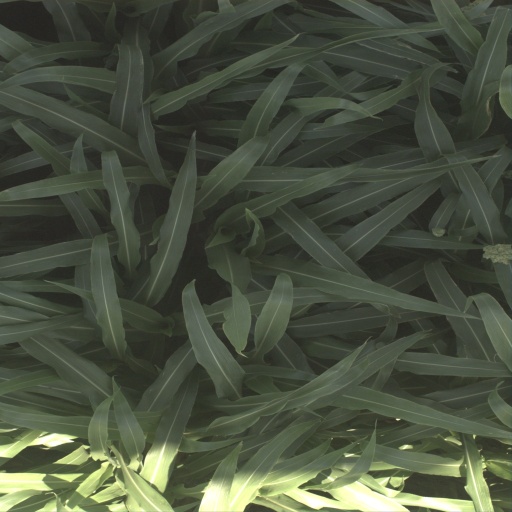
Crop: sorghum